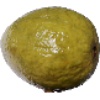
Label: guava